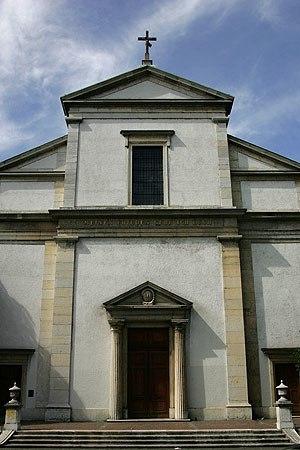
Église catholique d'Olten